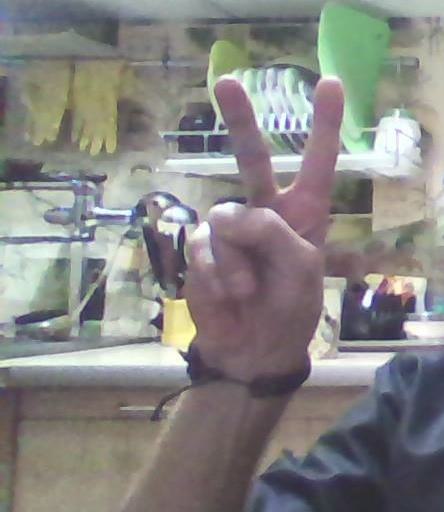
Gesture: peace